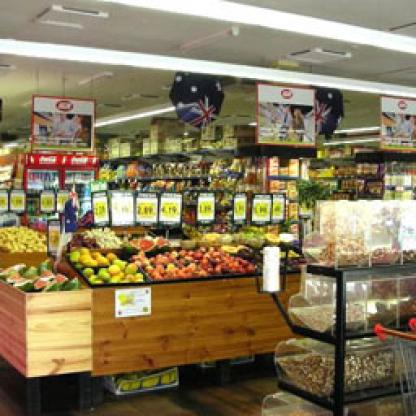
Scene: Indoor